SahysMod

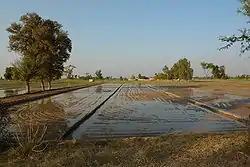
Irrigated land

The groups, expressed in fractions of the total area, may consist of combinations of crops or just of a single kind of crop. For example, as the A-type crops one may specify the lightly irrigated cultures, and as the B type the more heavily irrigated ones, such as sugarcane and rice. But one can also take A as rice and B as sugar cane, or perhaps trees and orchards. A, B and/or U crops can be taken differently in different seasons, e.g. A=wheat plus barley in winter and A=maize in summer while B=vegetables in winter and B=cotton in summer. Non-irrigated land can be specified in two ways: (1) as U = 1−A−B and (2) as A and/or B with zero irrigation. A combination can also be made.